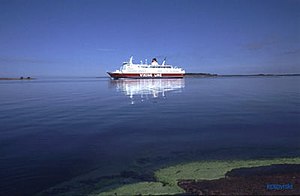
Åland / Geografi / Flora og Fauna
Åland er en finsk selvstyrende øgruppe med 26.530 indbyggere, beliggende i den nordlige del af Østersøen ved indgangen til Den Botniske Bugt og ca. 40 km fra den svenske og 100 km fra den finske kyst. Øgruppen består af over 6.500 øer og skær. Hovedstaden er Mariehamn.